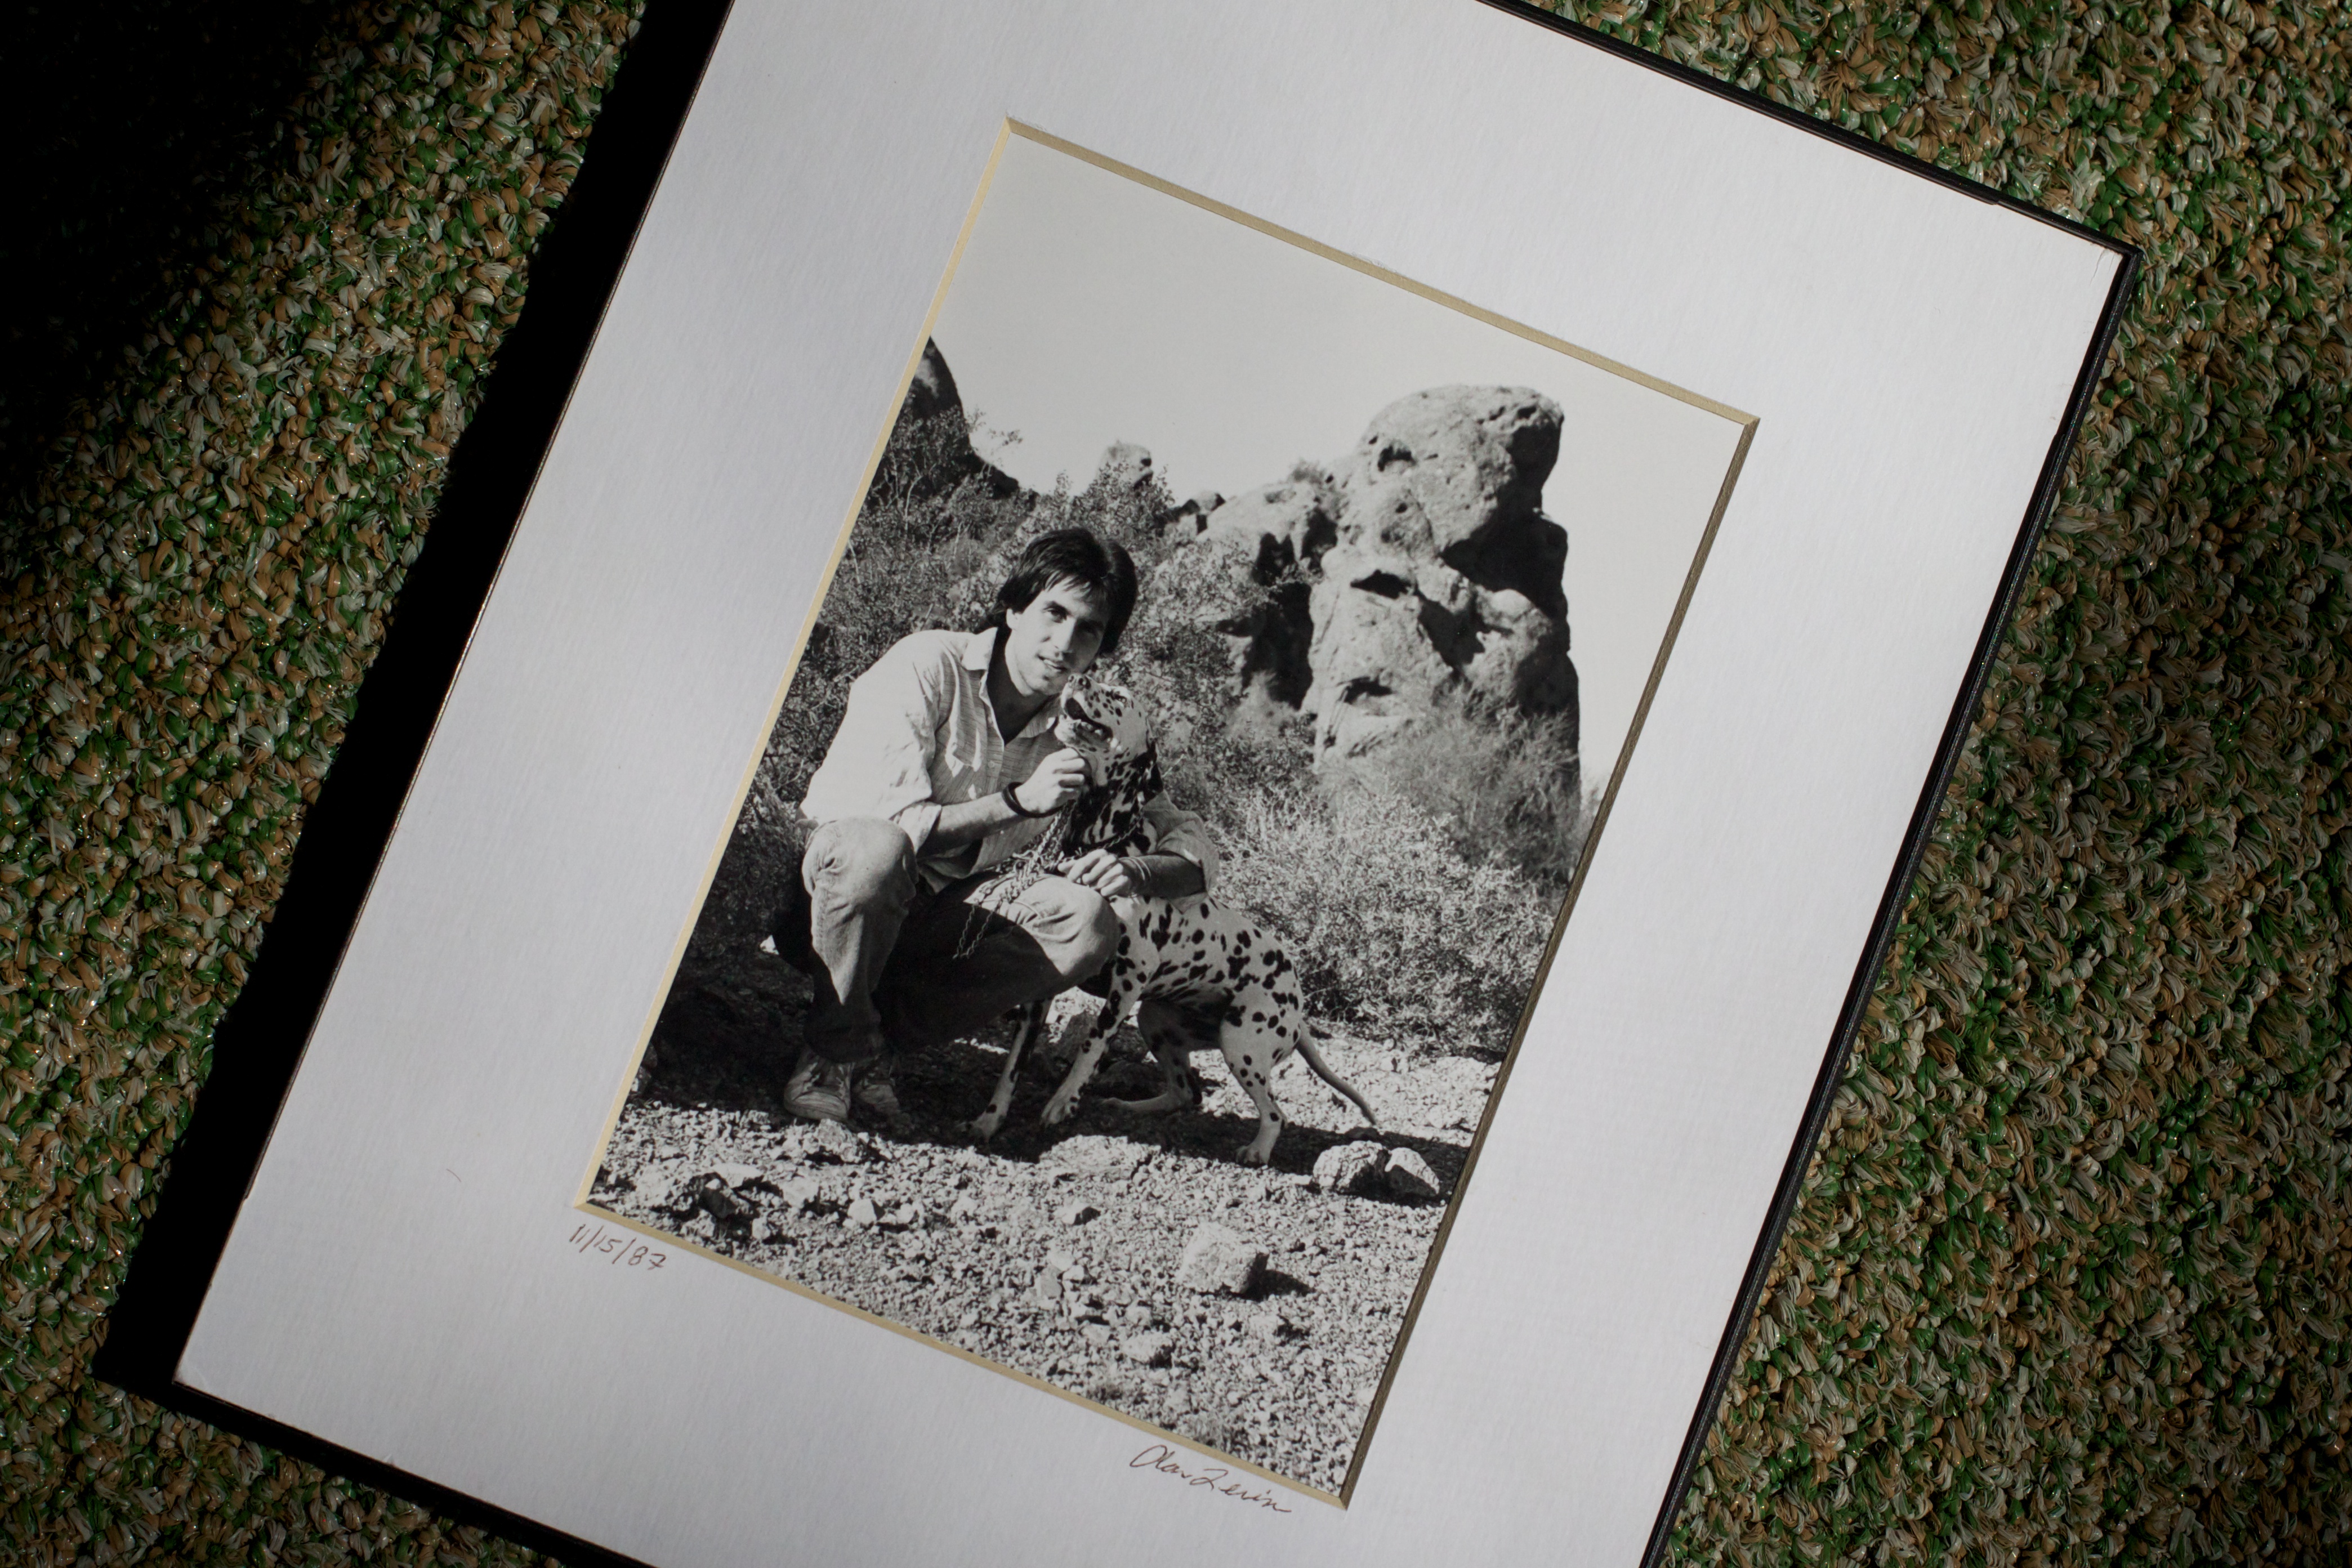
bw, art, drawing, design, picture frame, 2011365, dominoe